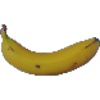
Label: Banana 1